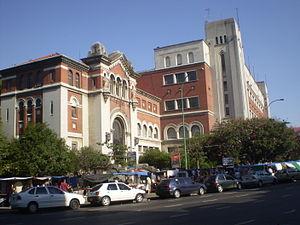
Le Musée argentin des sciences naturelles est le musée d'histoire naturelle de rang national de l'Argentine. Il est situé à Buenos Aires, la capitale du pays.